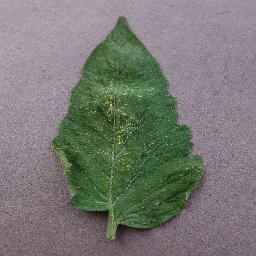
Label: Tomato___Spider_mites Two-spotted_spider_mite